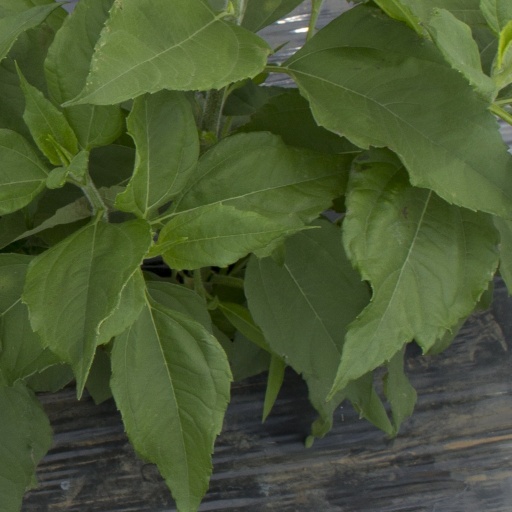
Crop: Jerusalem artichoke